Geometric design of roads

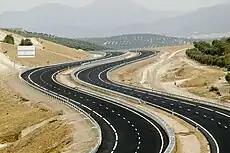
The "Autovía del Olivar" which unites Úbeda with Estepa in Andalucia in southern Spain. A geometric design saved on construction costs and improved visibility with the intention to reduce the likelihood of traffic incidents

The geometric design of roads is the branch of highway engineering concerned with the positioning of the physical elements of the roadway according to standards and constraints. The basic objectives in geometric design are to optimize efficiency and safety while minimizing cost and environmental damage. Geometric design also affects an emerging fifth objective called "livability", which is defined as designing roads to foster broader community goals, including providing access to employment, schools, businesses and residences, accommodate a range of travel modes such as walking, bicycling, transit, and automobiles, and minimizing fuel use, emissions and environmental damage.